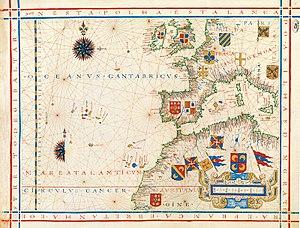
La chartreuse Notre-Dame de Scala Cœli, en français « Escalier du Ciel », est un monastère de Chartreux, situé à côté de l'aqueduc de l'Agua de Prata, à Évora au Portugal. C'est la première chartreuse construite au Portugal.